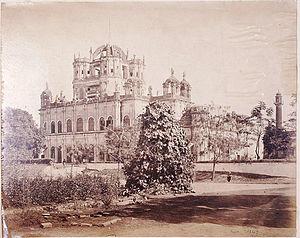
La Martinière College est un établissement d'enseignement situé à Lucknow, la capitale de l'État indien d'Uttar Pradesh. Il se compose de deux écoles réparties sur différents campus pour les garçons et les filles. L'école pour garçons a été fondée en 1845 et celle pour filles en 1869. L'école pour garçons est la seule école au monde à avoir reçu les honneurs royaux de bataille pour son rôle dans la défense de Lucknow pendant la révolte des cipayes de 1857.